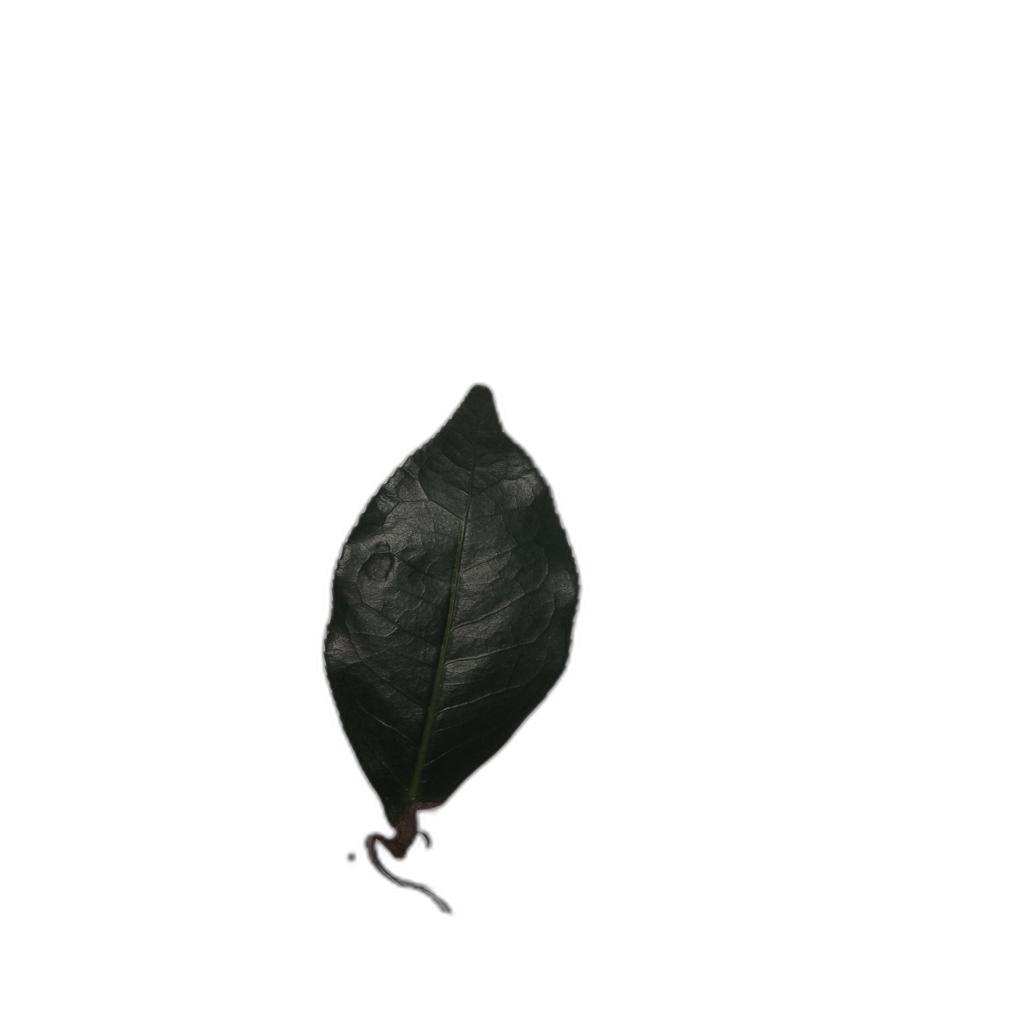
Label: Healthy